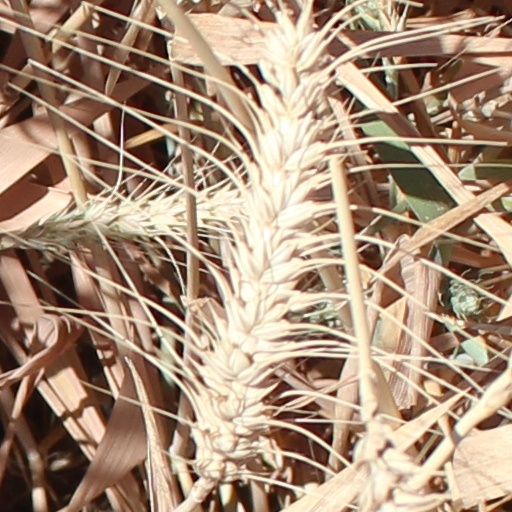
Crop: wheat